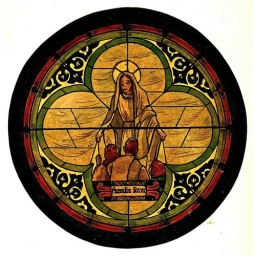
Artists memorabilia,* Stained glass window design by my late father